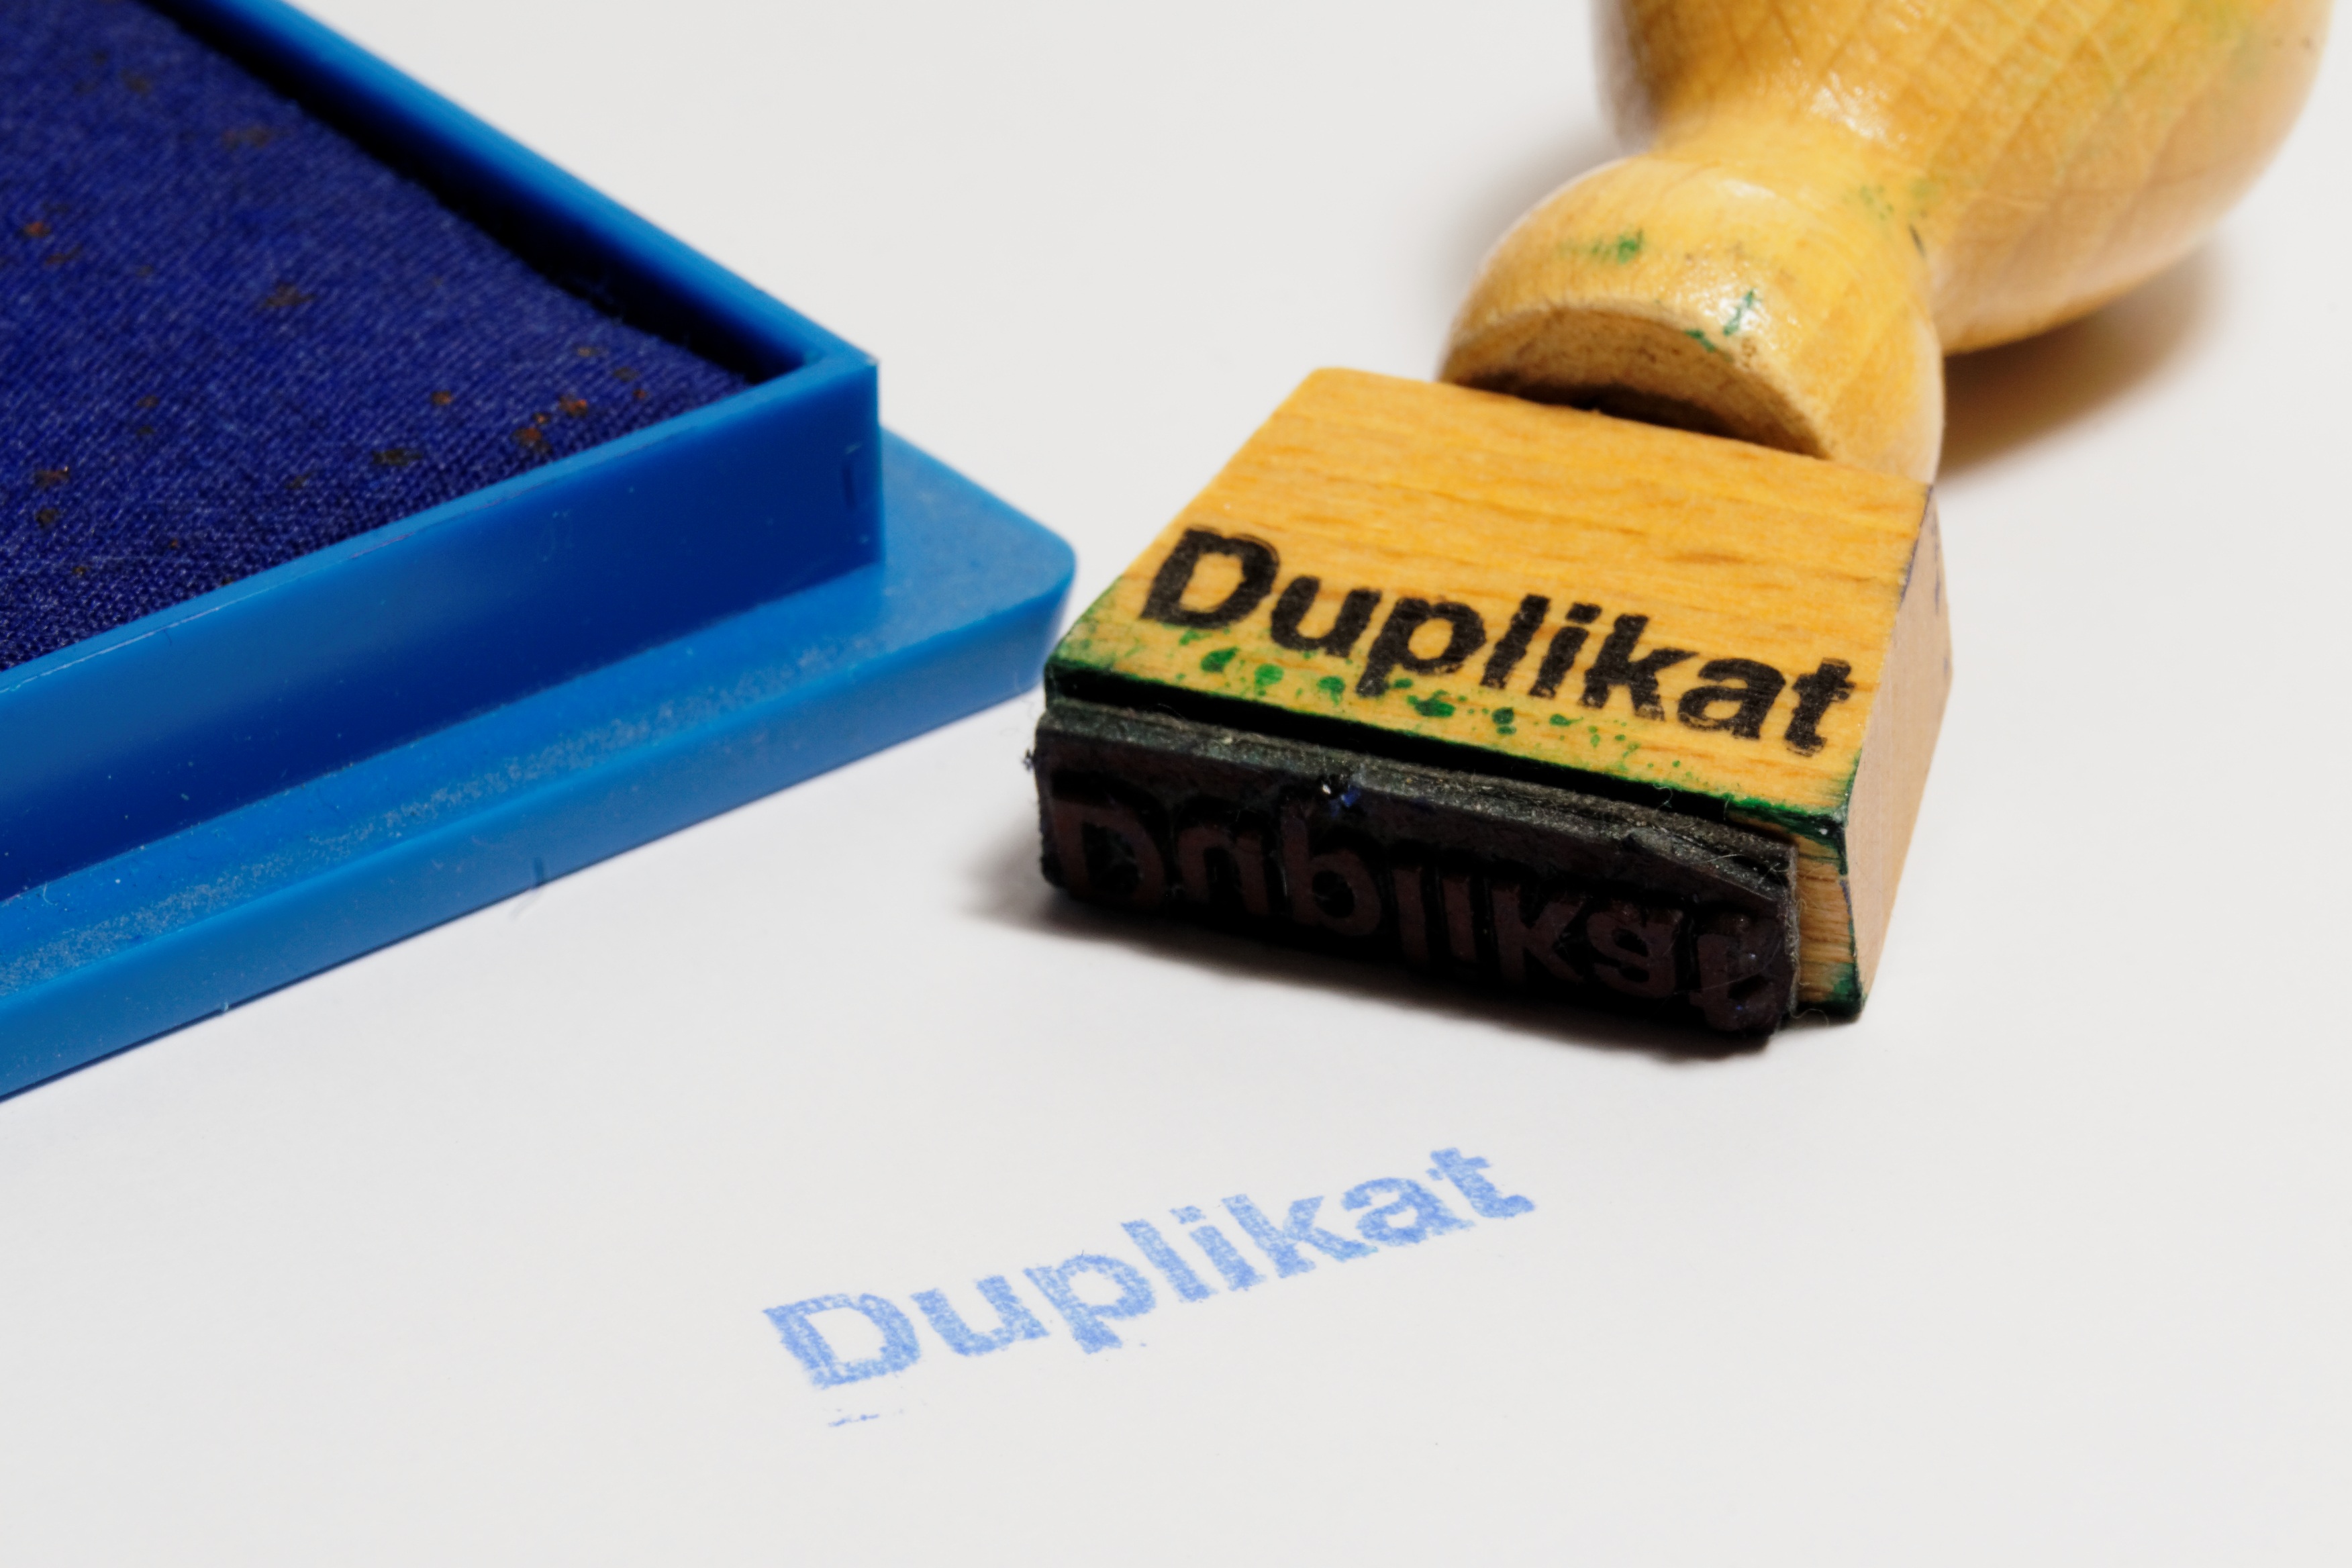
stamp, office, paper, product, wood stamp, product design, stamp pads, duplicate